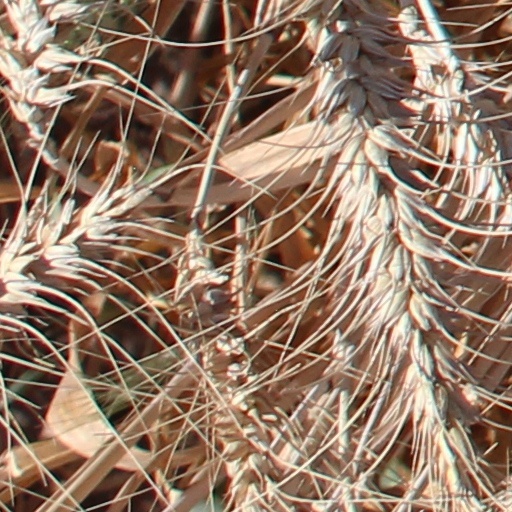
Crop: wheat